Question: How many bushes are visible?
Tambaya: Nawa ne adadin daji da ake iya gani?
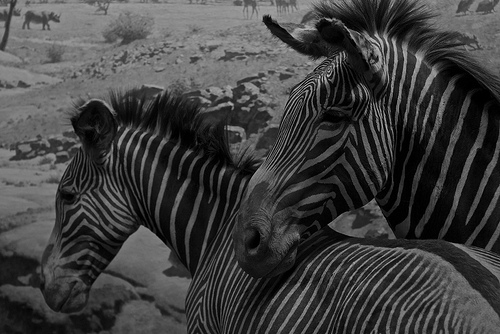
Answer: One.
Amsa: Ɗaya.